Manuela Arcuri

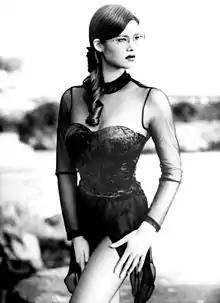
Arcuri in 1995

Manuela Arcuri (born 8 January 1977) is an Italian actress and model. She's best known for starring in Canale 5 period drama series "Il peccato e la vergogna" (2008–2014).